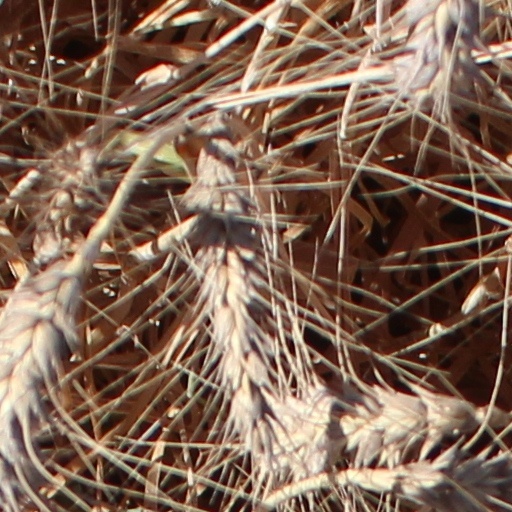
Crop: wheat